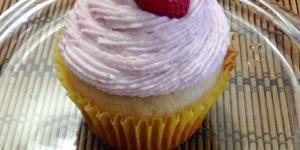
frosting de fresa